Introducing the Kujus

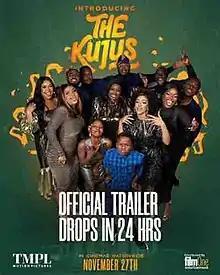
Promotional poster

Introducing the Kujus is a 2020 Nigerian comedy-drama film directed by Biodun Stephen and produced by Winifred Okpapi. The film stars Bisola Aiyeola, who co-produced the film. It also features Timini Egbuson, Femi Jacobs, Bimbo Ademoye, Sophie Alakija and Mimi Onalaja and is set in Badagry. The movie focuses on one young woman's love for her family, and how this love reunites her family and ends old feuds. It was released on 27 November 2020. In its opening week, the film grossed ₦10 million. "Introducing the Kujus" is suitable for family viewing but parental guidance is advised.